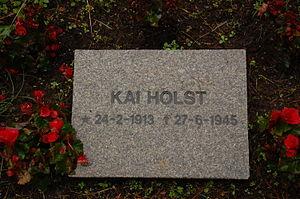
Kai Holst, né le 24 février 1913 à Lillehammer et décédé le 27 juin 1945, a, durant la durant la Seconde Guerre mondiale fait partie de la résistance norvégienne. De l'automne 1942 à l'été 1943, il occupe un rôle majeur au sein du Milorg, le principal mouvement de la Résistance norvégienne, aux côtés de Jens Christian Hauge.